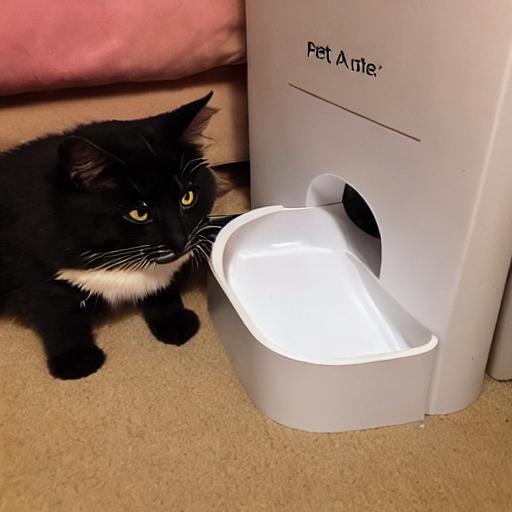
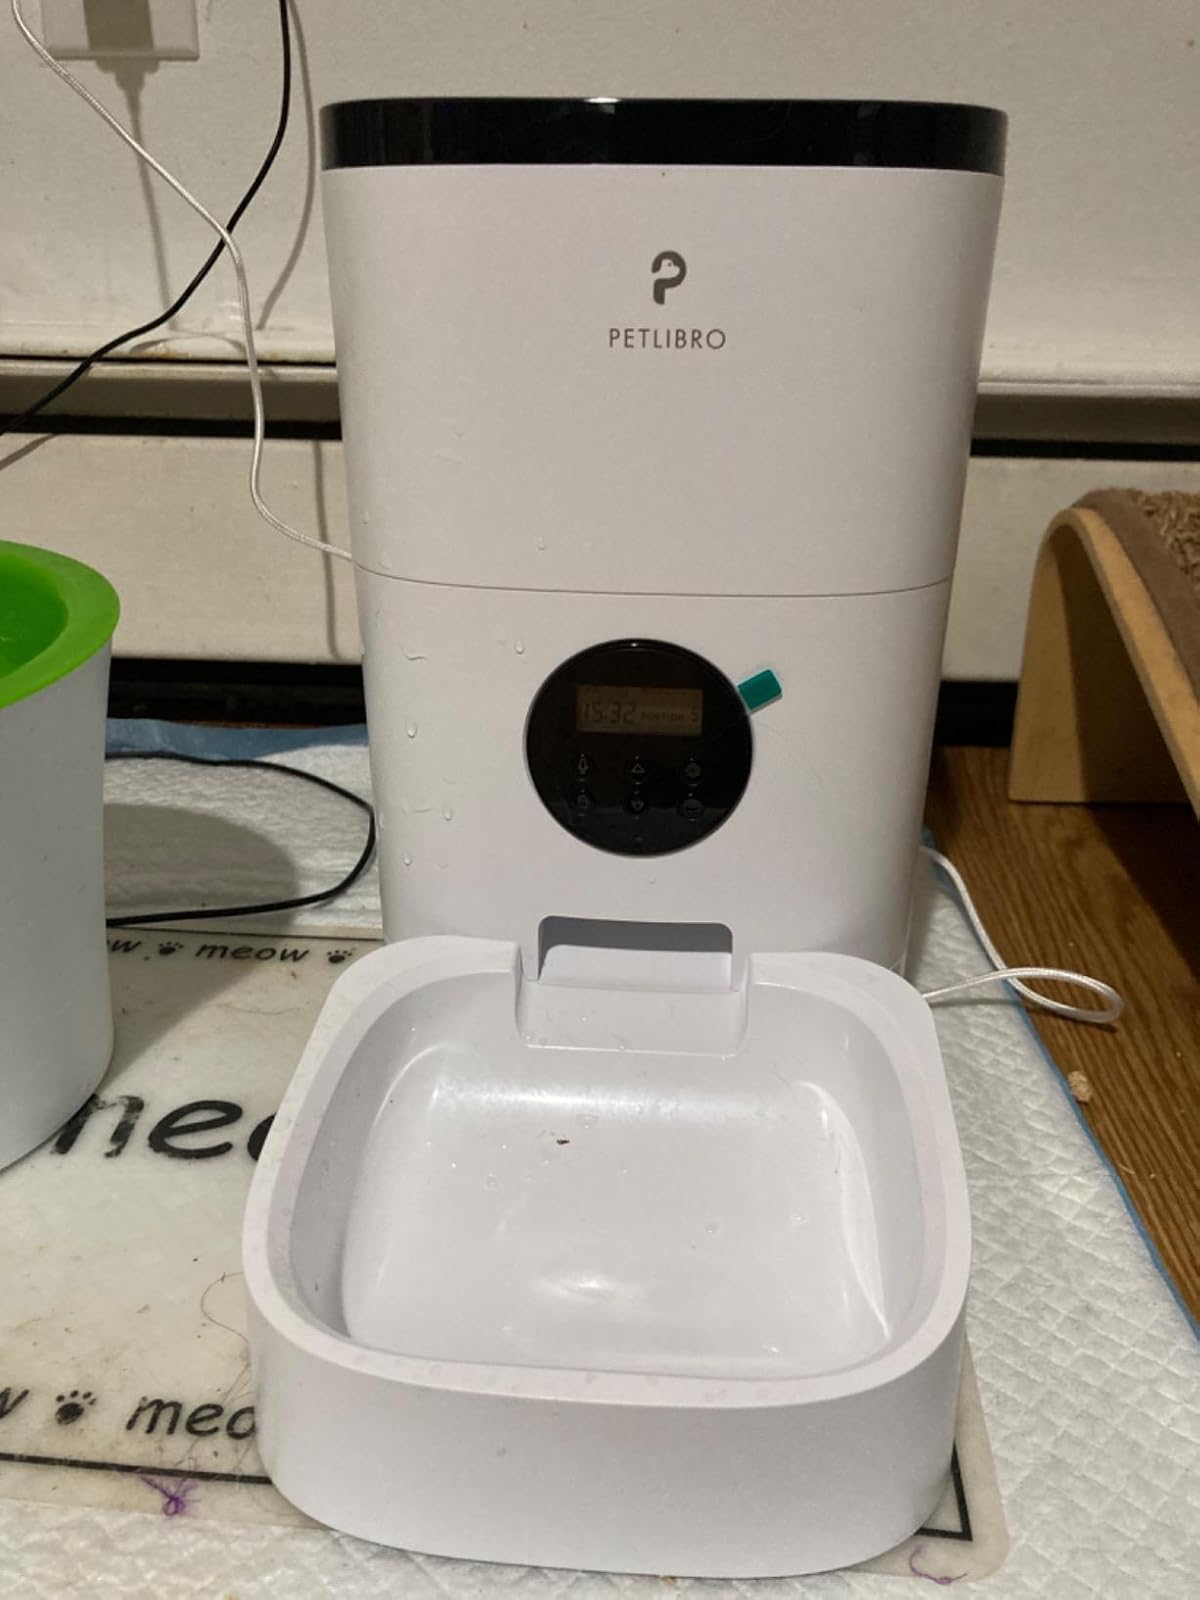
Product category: items_feeder
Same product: no